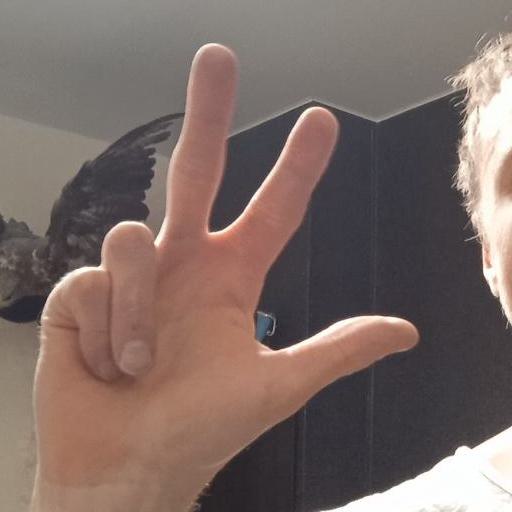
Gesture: three2